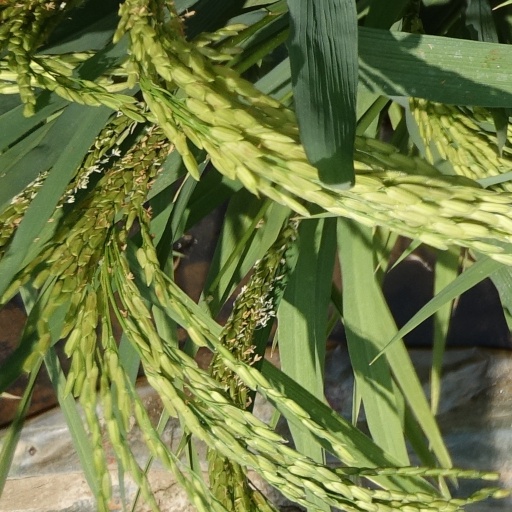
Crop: rice